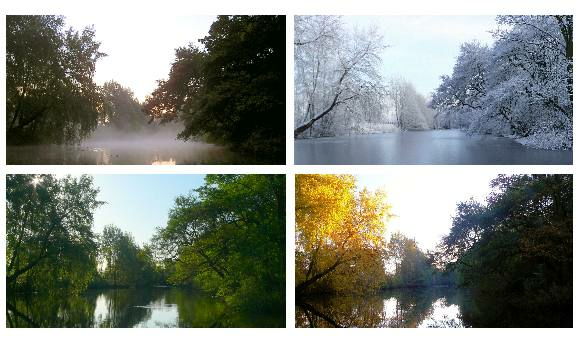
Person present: No